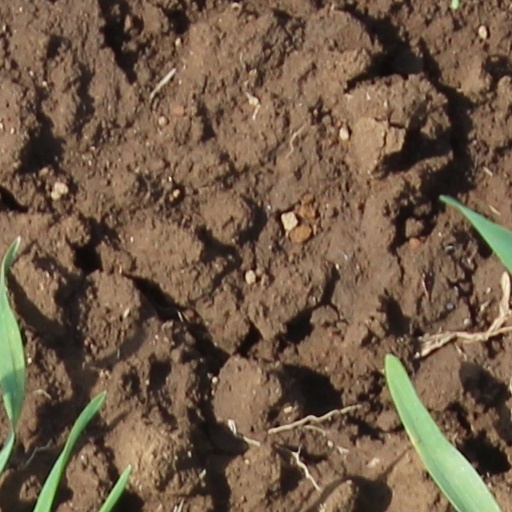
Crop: wheat